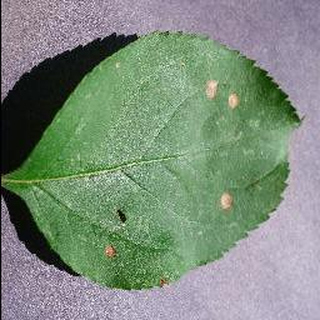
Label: apple_black_rot